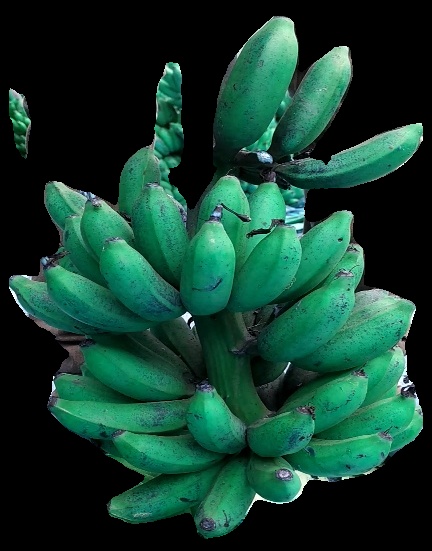
Variety: rasbale
Grade: grade3